Black Spark

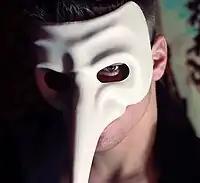
Black Spark

Much speculation about his identity has been made. The Sword has identified him as Josh Stark, an adult film actor who has done scenes for a gay porn company called "CollegeDudes".